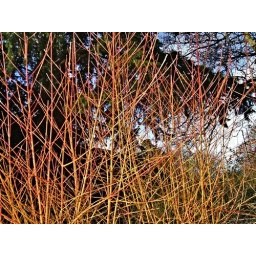
Twigs in yellow and oranges to brighten up the dark winters